Chalk (film)

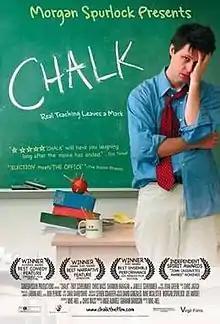

Chalk is a 2006 comedy mockumentary about teaching focusing on the lives of three teachers and one assistant principal. It stars Chris Mass as Mr. Stroope and Troy Schremmer as Mr. Lowrey. It is directed by Mike Akel. The movie is based on both Akel's and Mass' real life experiences in the teaching profession. Co-written by Mass and Akel, the film was developed through improvisation all the way through the process, from writing through production and post-production. The final film was edited together from more than 60 hours of footage.